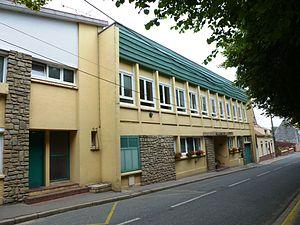
Lières est une commune française située dans le département du Pas-de-Calais en région Hauts-de-France.